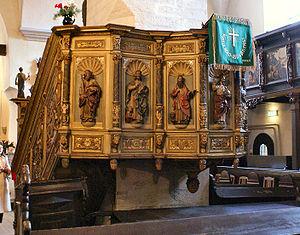
Dans un contexte religieux, un prêche est un sermon, une homélie ou un discours généralement fait devant une assemblée de personnes pour le bien, l'édification et l'instruction des fidèles.
L'église du Saint-Esprit est une église luthérienne, située dans la vieille ville de Tallinn, capitale d'Estonie. C'est l'église du Moyen Âge la plus petite de la ville.